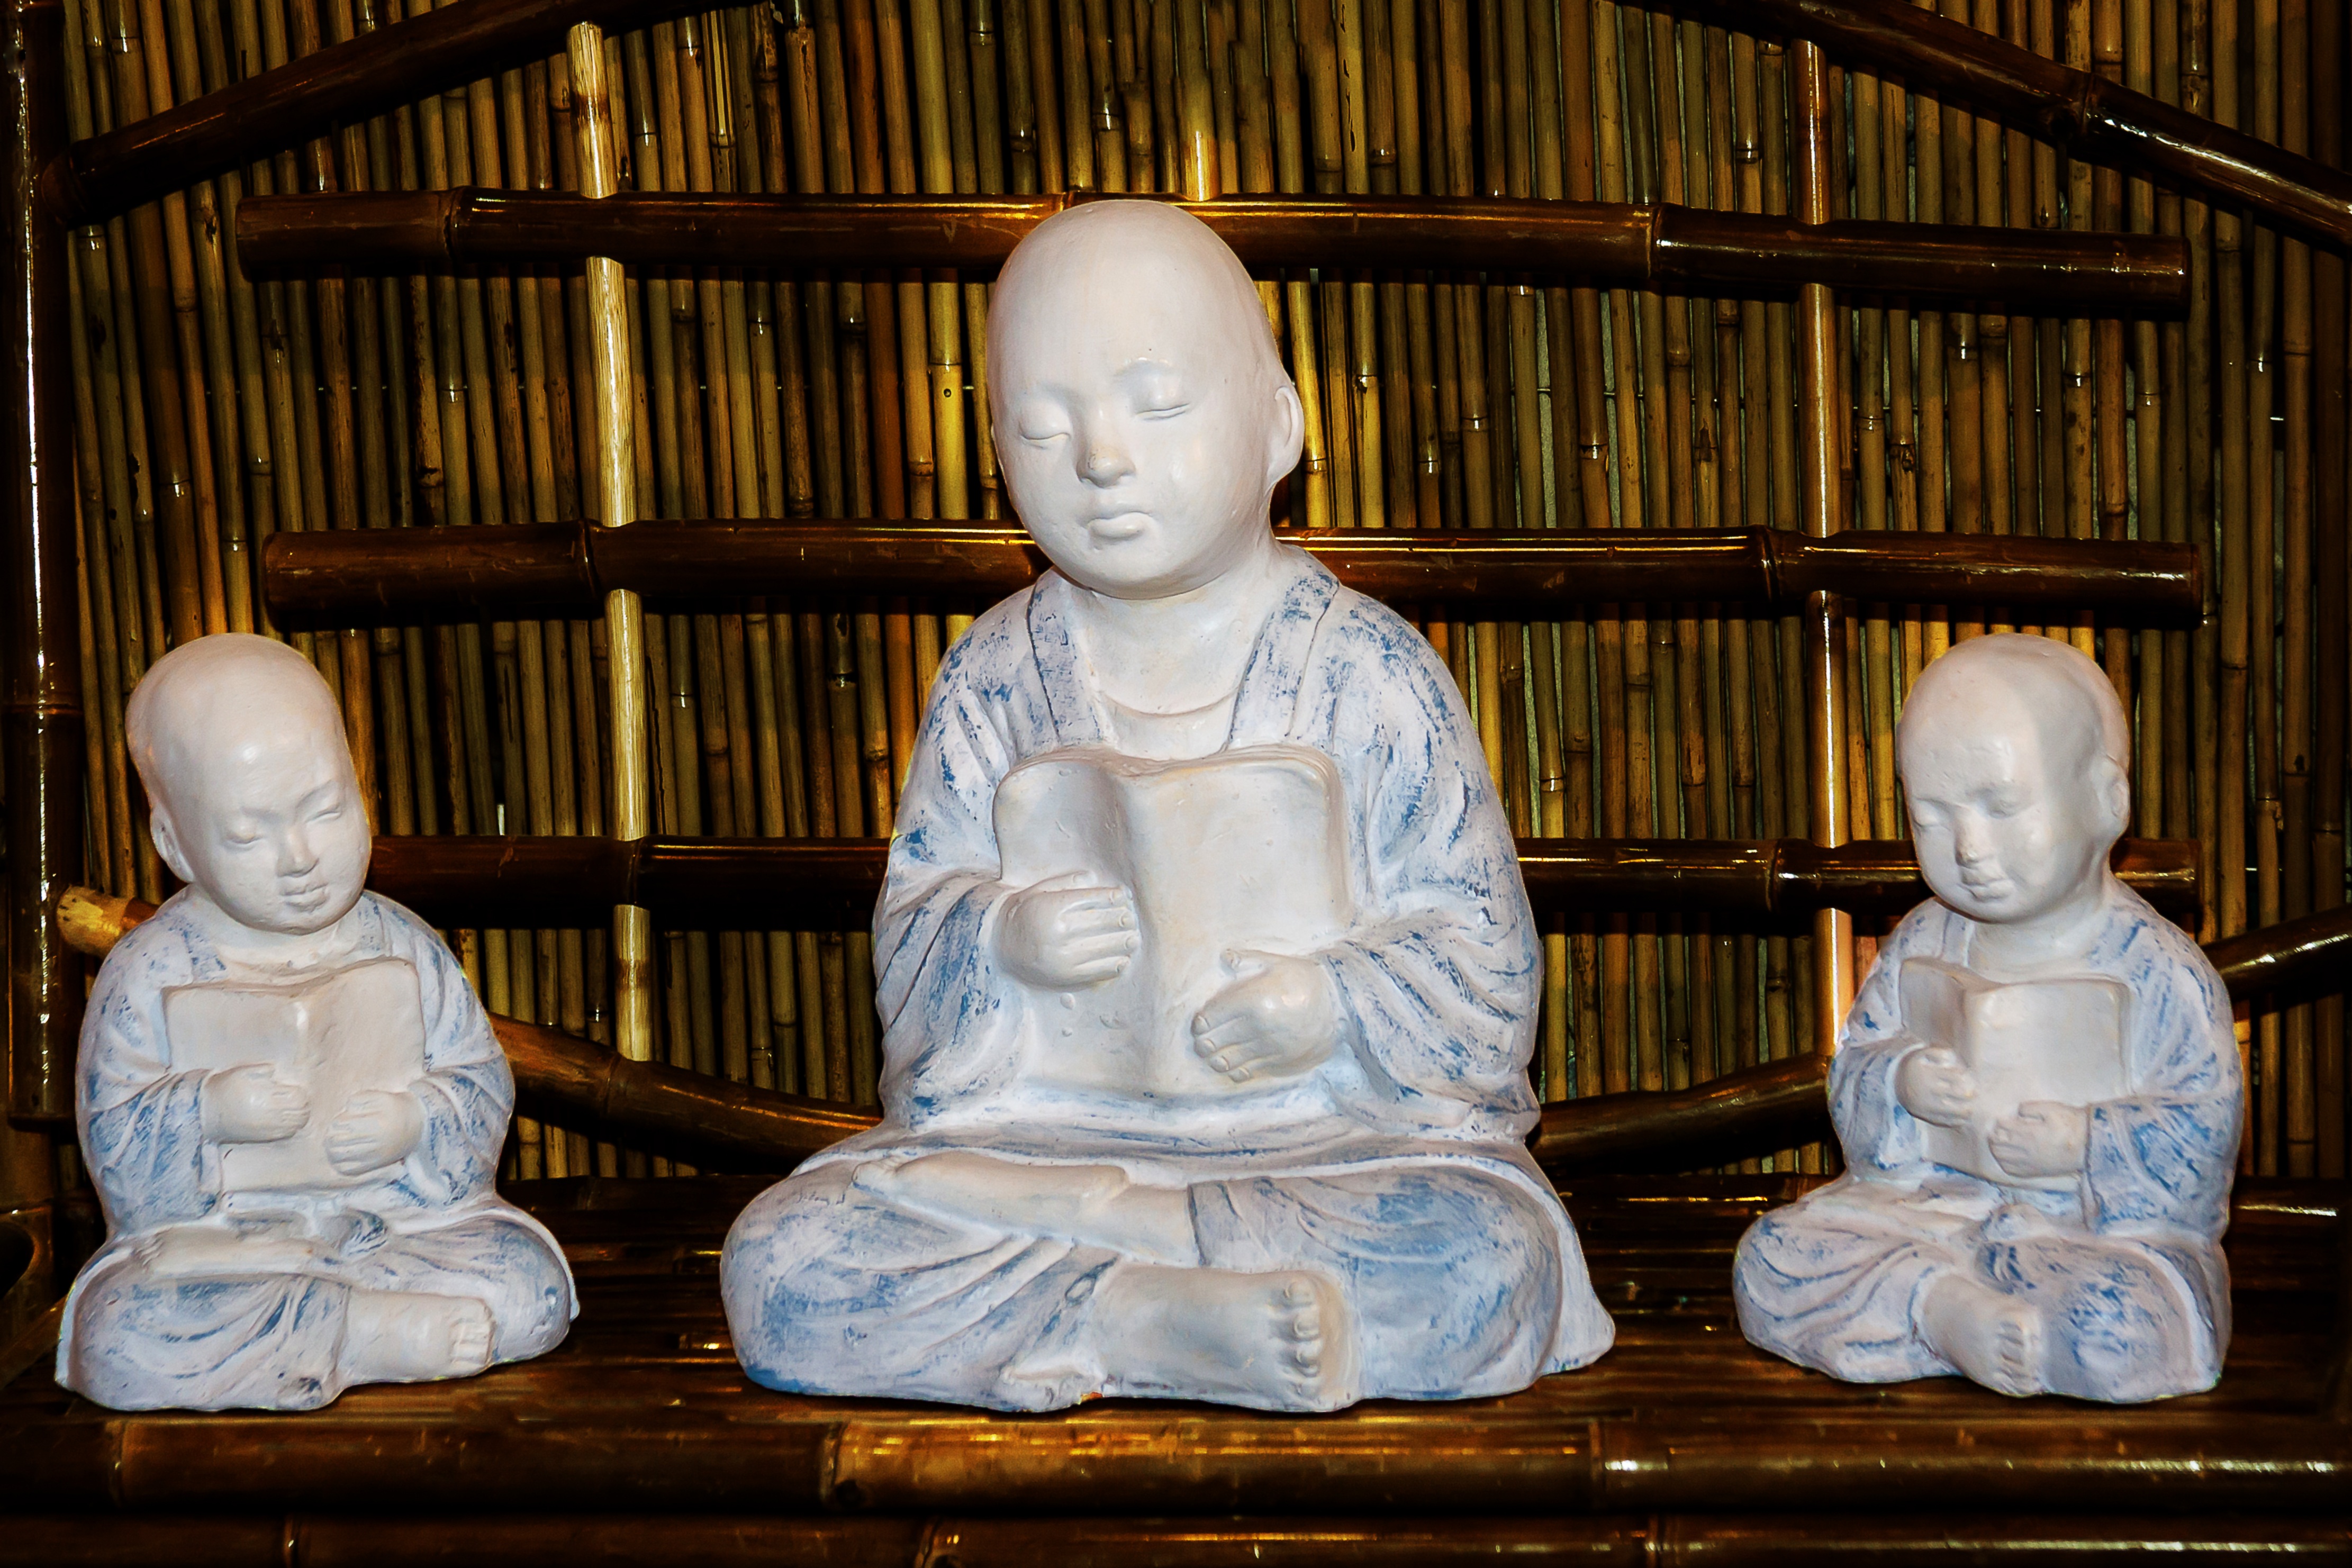
people, monument, contemplation, statue, reflection, sitting, meditate, buddhism, religion, asia, child, rest, zen, spiritual, pray, sculpture, art, relaxation, figure, meditation, temple, faith, buddha, deity, carving, emotion, force, wisdom, gautama buddha, ancient history, spiritual exercise, mentally, human positions, yin and yang